Answer in natural language. Estimate the real world distances between objects in the image. Which object is closer to blue rectangle wall decor (marked A), abstract rectangle frame on wall (marked B) or black tv (marked C)? Choose between the following options: abstract rectangle frame on wall (marked B) or black tv (marked C)
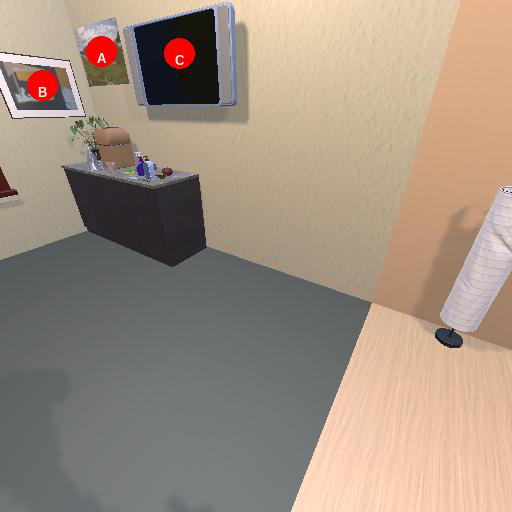
<answer>abstract rectangle frame on wall (marked B)</answer>